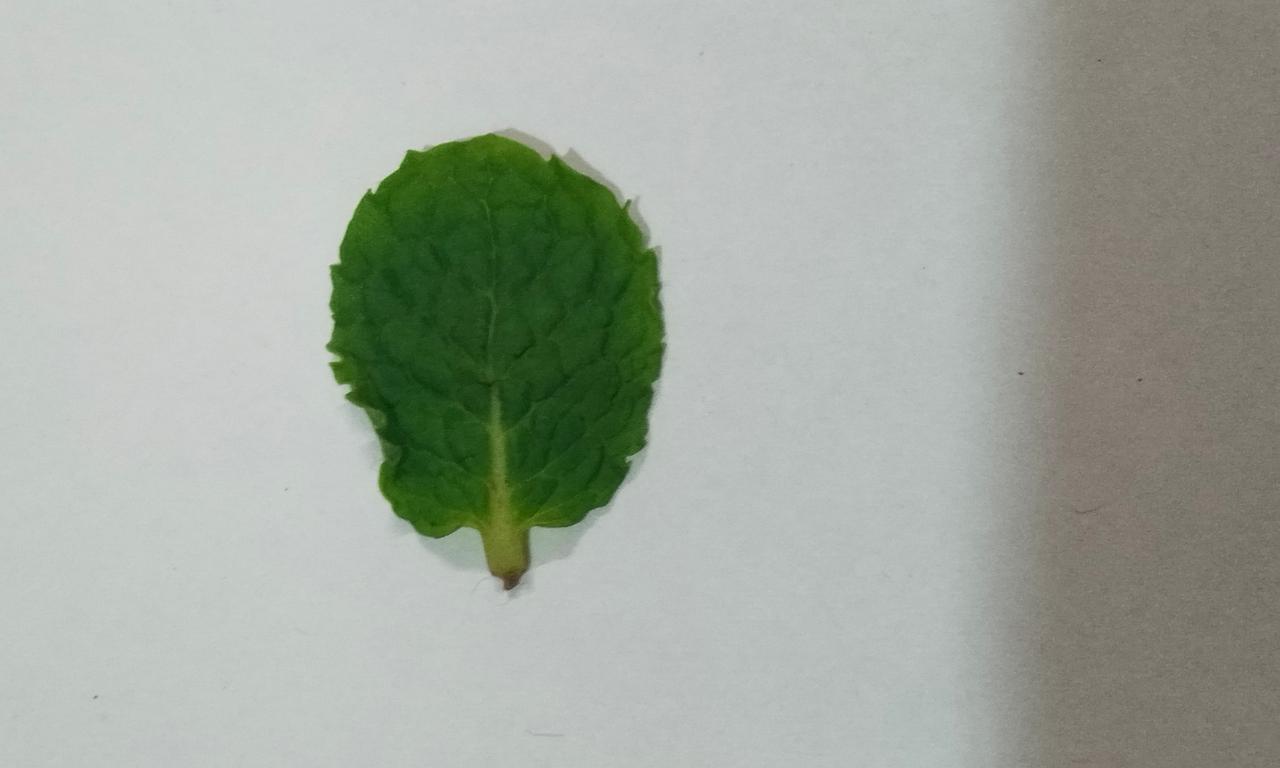
Label: Fresh